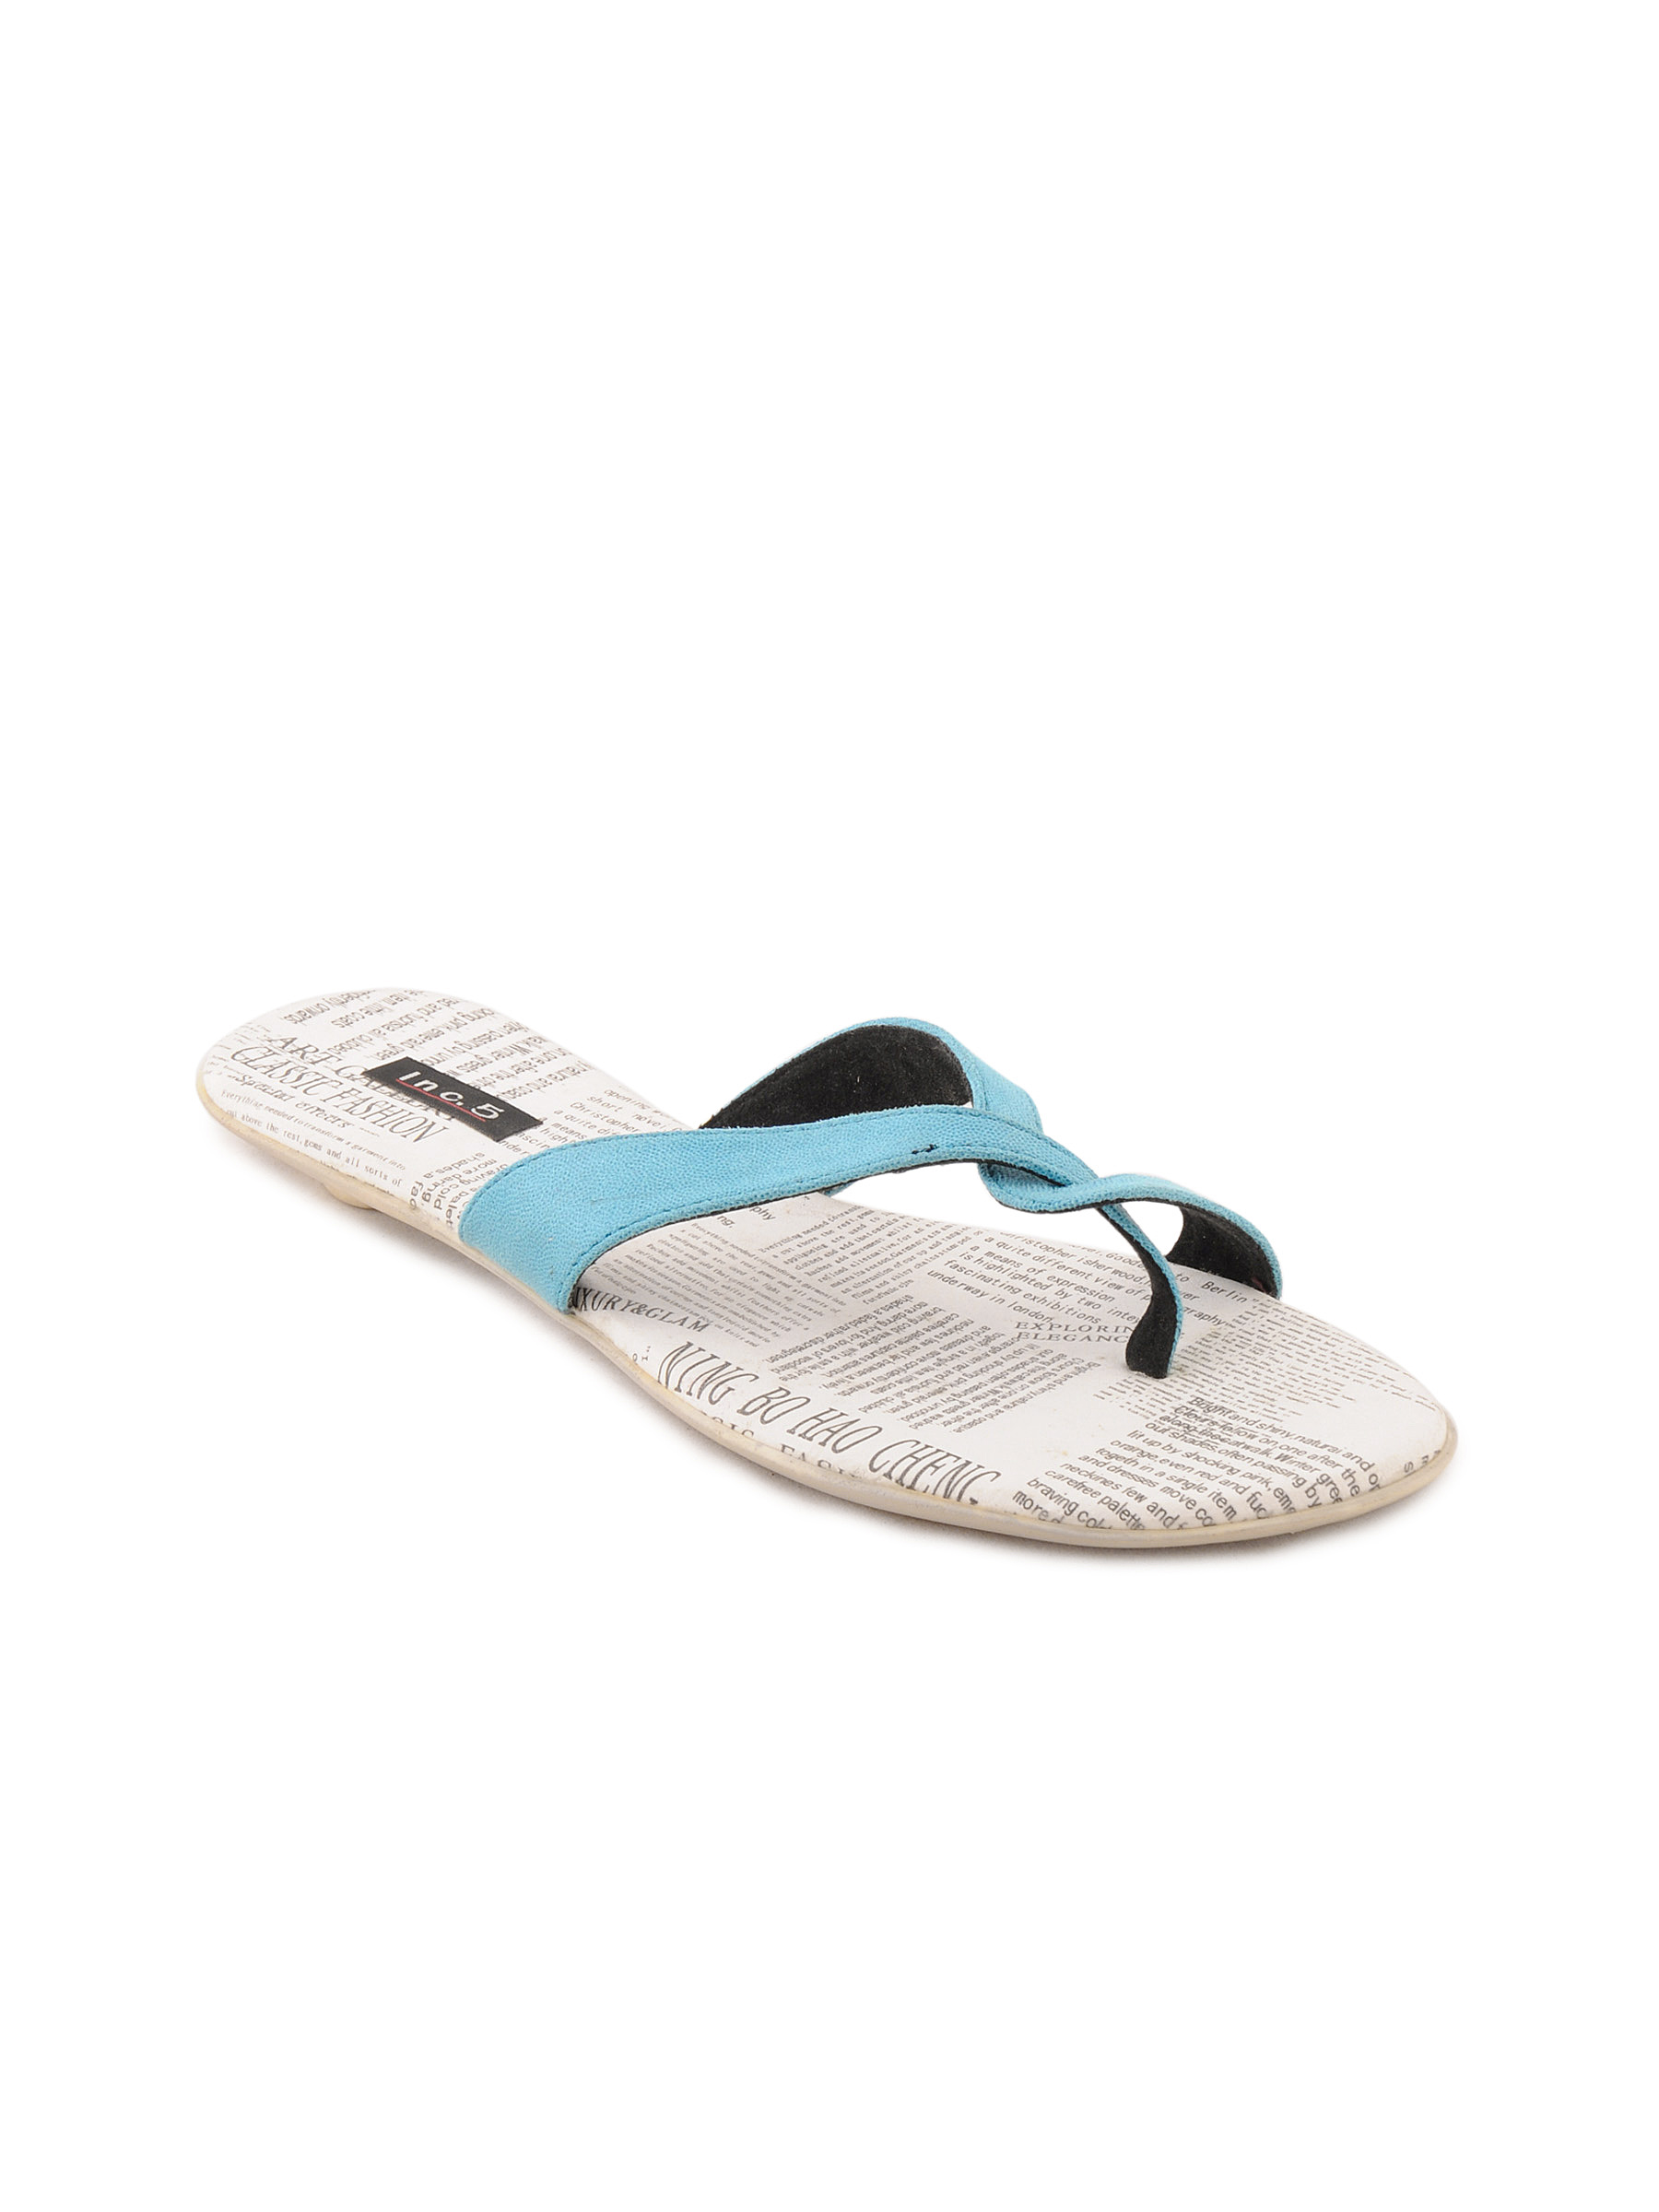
Inc 5 Women Casual Blue Flats
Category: Footwear / Shoes / Heels
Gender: Women
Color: Blue
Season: Winter 2012
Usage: Casual